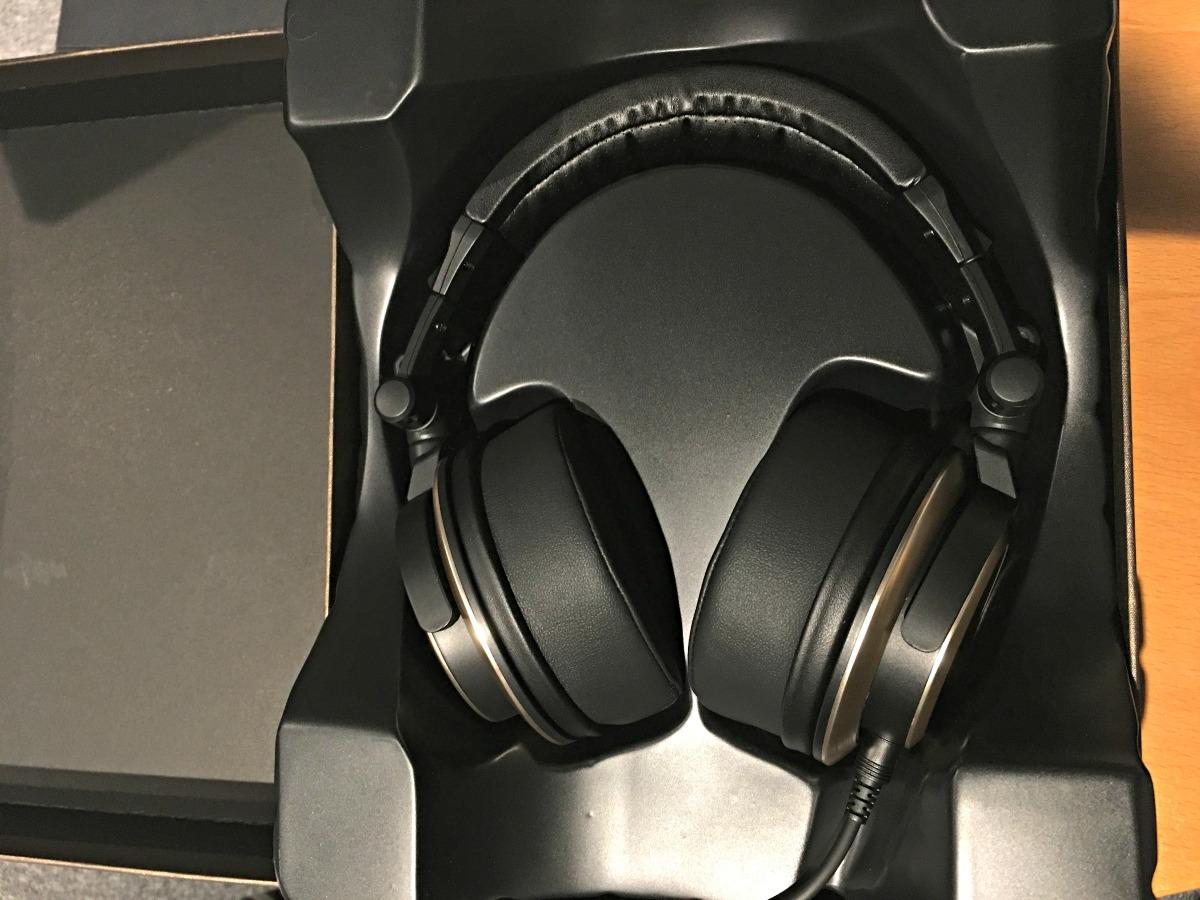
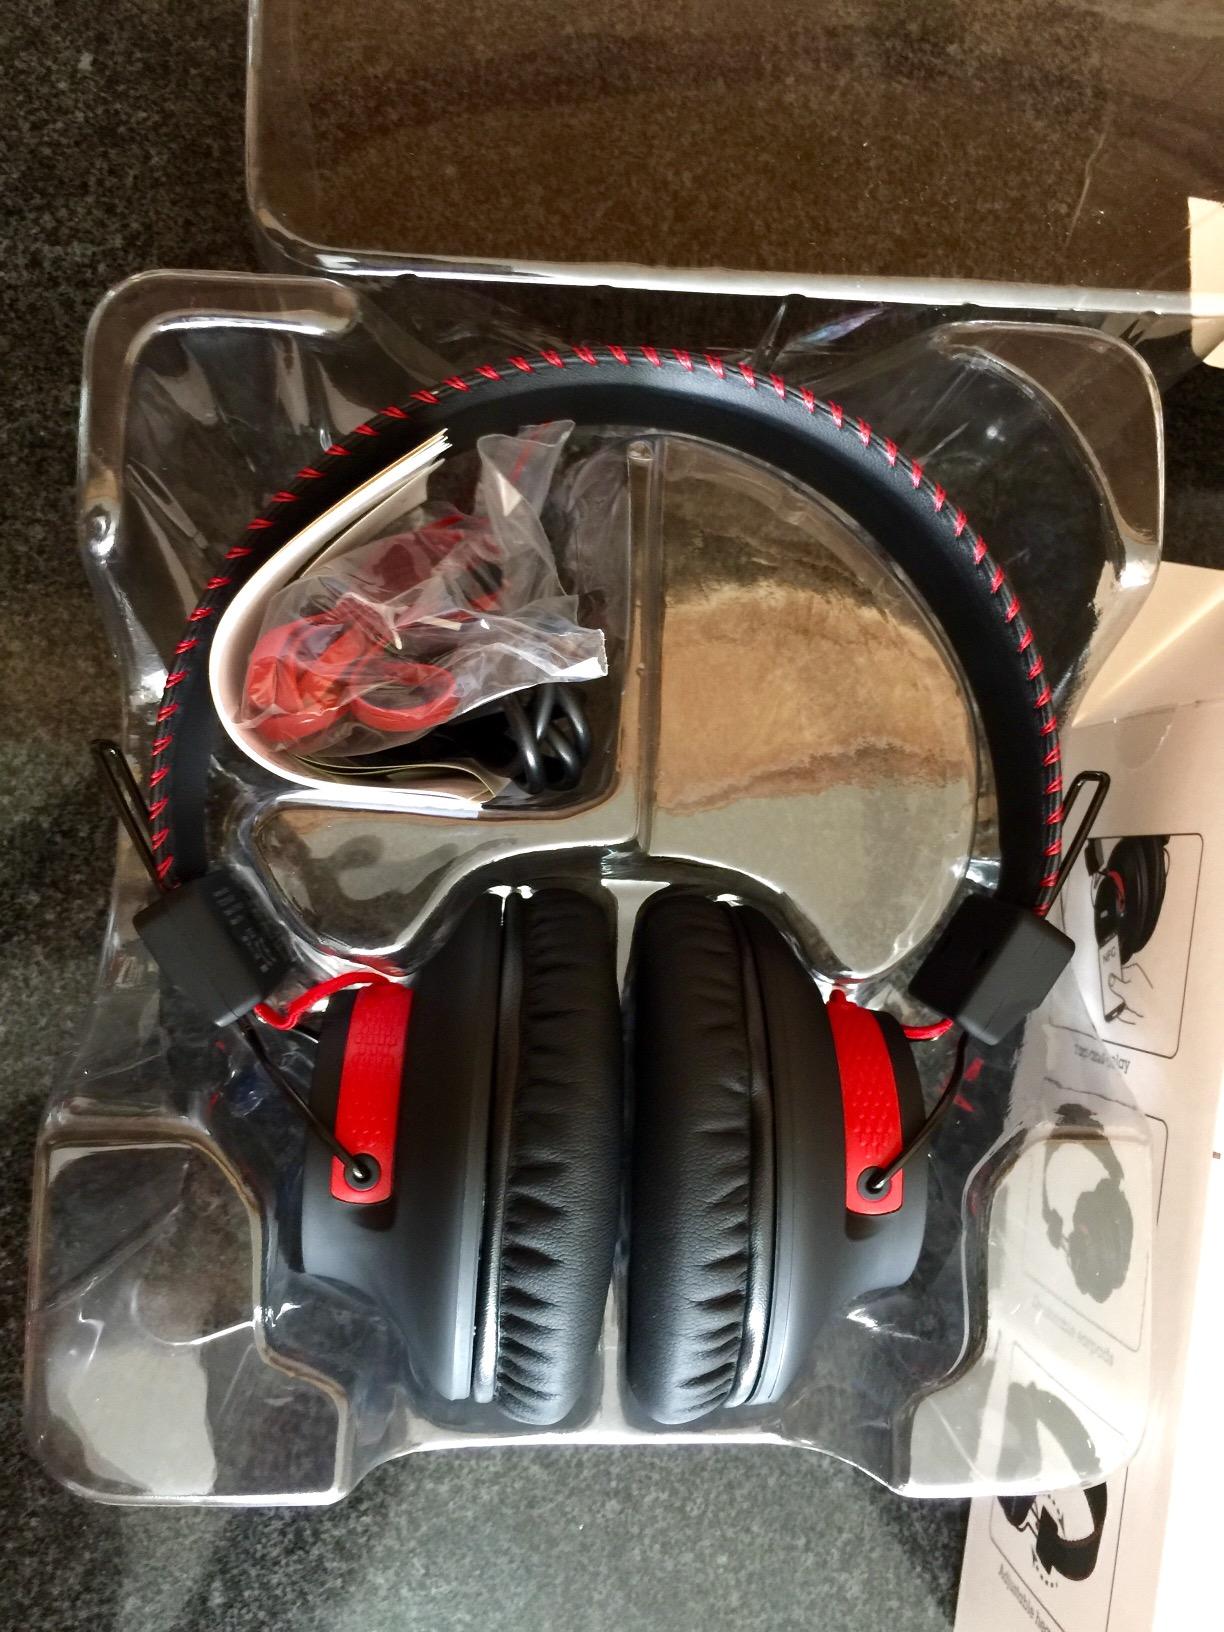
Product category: headphones
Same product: no